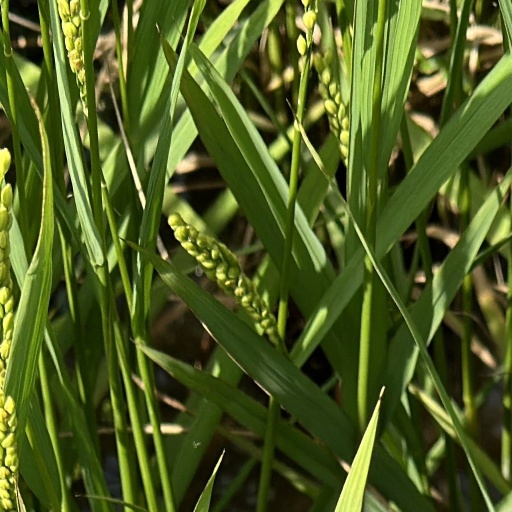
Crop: rice